Directed evolution

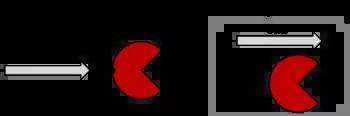
An expressed protein can either be covalently linked to its gene (as in mRNA, left) or compartmentalized with it (cells or artificial compartments, right). Either way ensures that the gene can be isolated based on the activity of the encoded protein.

When functional proteins have been isolated, it is necessary that their genes are too, therefore a genotype–phenotype link is required. This can be covalent, such as mRNA display where the mRNA gene is linked to the protein at the end of translation by puromycin. Alternatively the protein and its gene can be co-localised by compartmentalisation in living cells or emulsion droplets. The gene sequences isolated are then amplified by PCR or by transformed host bacteria. Either the single best sequence, or a pool of sequences can be used as the template for the next round of mutagenesis. The repeated cycles of Diversification-Selection-Amplification generate protein variants adapted to the applied selection pressures.